Straus Street

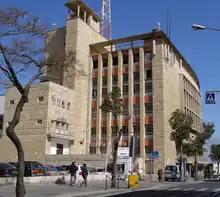
The Histadrut building on Straus Street.

After the establishment of the state of Israel, Straus Street became the dividing line between the secular culture of Jaffa Road and points south, and the Haredi culture of Mea Shearim and Geula to the north. In the early 1950s, the street was selected as the site for the new Histadrut building in order to block Haredi expansion southward. The original Histadrut building had been located on Histadrut Street in the city center. The imposing, seven-story building was designed by Fritz Shlezinger and completed in 1953. Like other Histadrut buildings around the country, the large, rectangular structure symbolized the power and influence of the Mapai left-wing political party. Erected at the highest point of the street, its rooftop held a commanding view of Mount Scopus and the Mount of Olives; during the Six-Day War, this rooftop served as the Jerusalem regimental headquarters for fighters attempting to liberate the Old City. Besides offices, the Histadrut building housed a movie theater and a hall that became the home court for the Jerusalem Hapoel Basketball Club beginning in the mid-1950s, as it was the only roofed facility in the country. More than 500 fans filled the hall every Friday night for home games. For many years, the presence of the Histadrut building effectively halted Haredi expansion south of Geula and Mea Shearim.